Confessions Illustrated

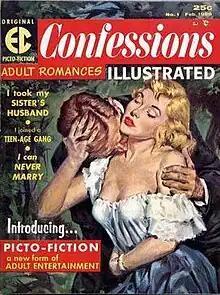
Bud Parke cover, issue #1

Confessions Illustrated was a black-and-white magazine published by EC Comics in early 1956. Part of EC's Picto-Fiction line, each magazine featured three to five stories. The format alternated blocks of text with several illustrations per page.